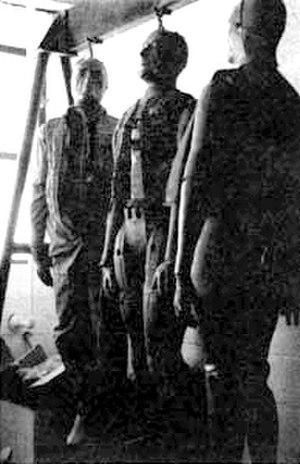
Les dispositifs anthropomorphes d'essai ou mannequins d’essai de choc, familièrement fantômes, sont des répliques taille réelle d'êtres humains, lestées et articulées de manière à simuler le comportement d'un corps humain. Ils sont équipés d'instruments enregistrant autant de données que possible sur les accidents, comme la vitesse et la force d'impact de différentes parties du corps lors d'un choc. Ils restent indispensables pour le développement de nouveaux modèles automobiles, en permettant aux ingénieurs de concevoir des véhicules plus sûrs.